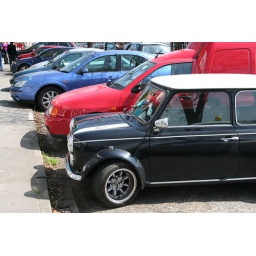
The mini is in front of the red van. The red van is between the mini and the blue car